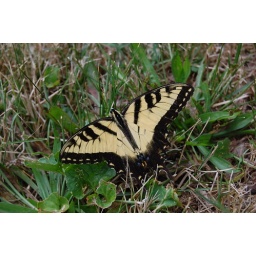
Big yellow butterfly in our yard. Photo by Travis.